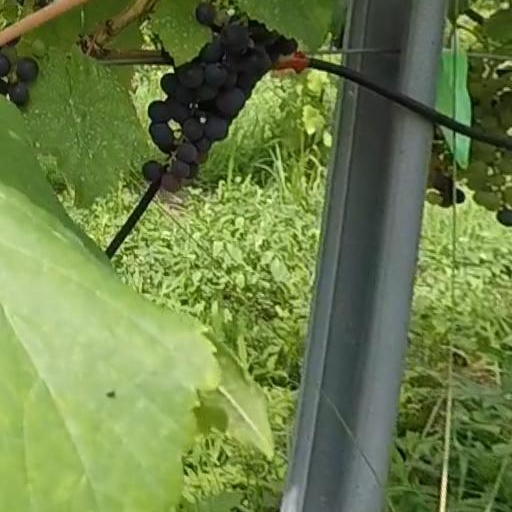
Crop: grape